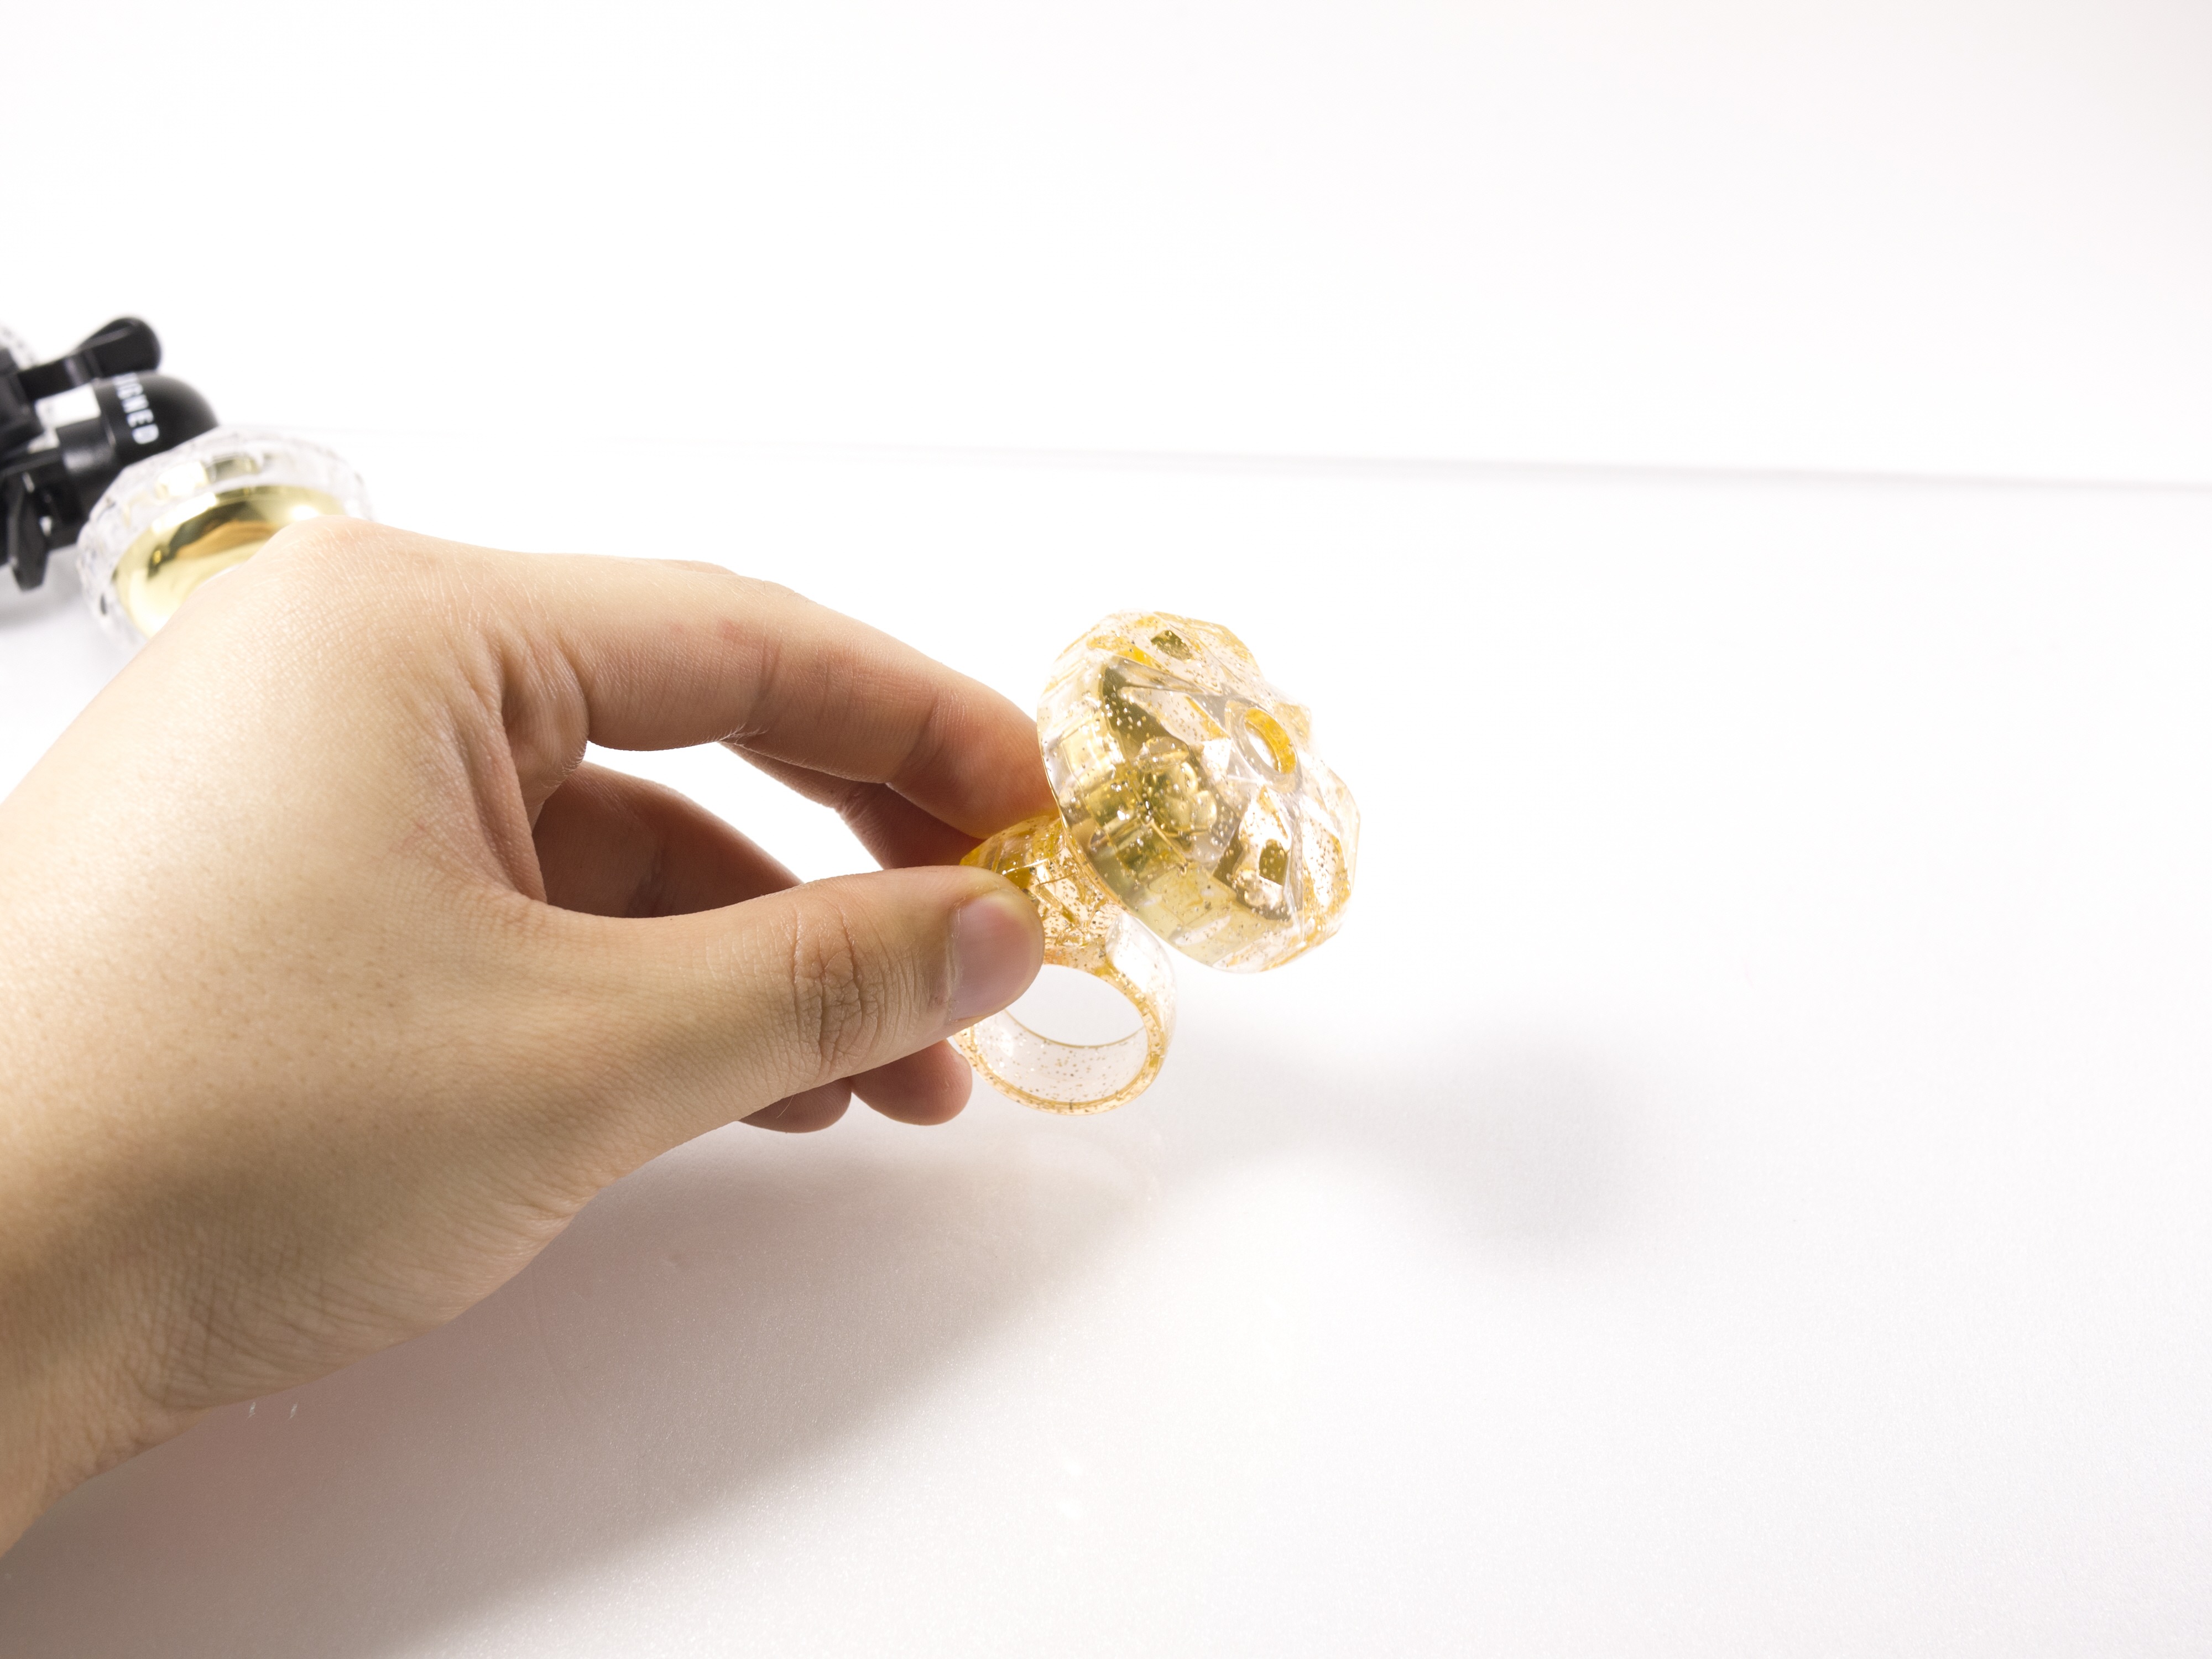
hand, sport, ring, chain, bell, finger, ear, yellow, handlebar, bracelet, jewellery, cycling, gold, earrings, diamond, gemstone, bike bell, bicycle bell, fashion accessory